José Geraldo Vieira

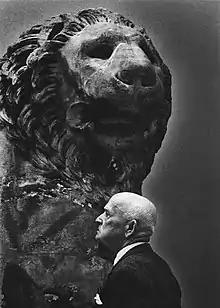
José Geraldo Vieira at the British Museum, in London.

José Geraldo Vieira (April 16, 1897 – August 17, 1977) was a Brazilian writer, translator, and literary critic.